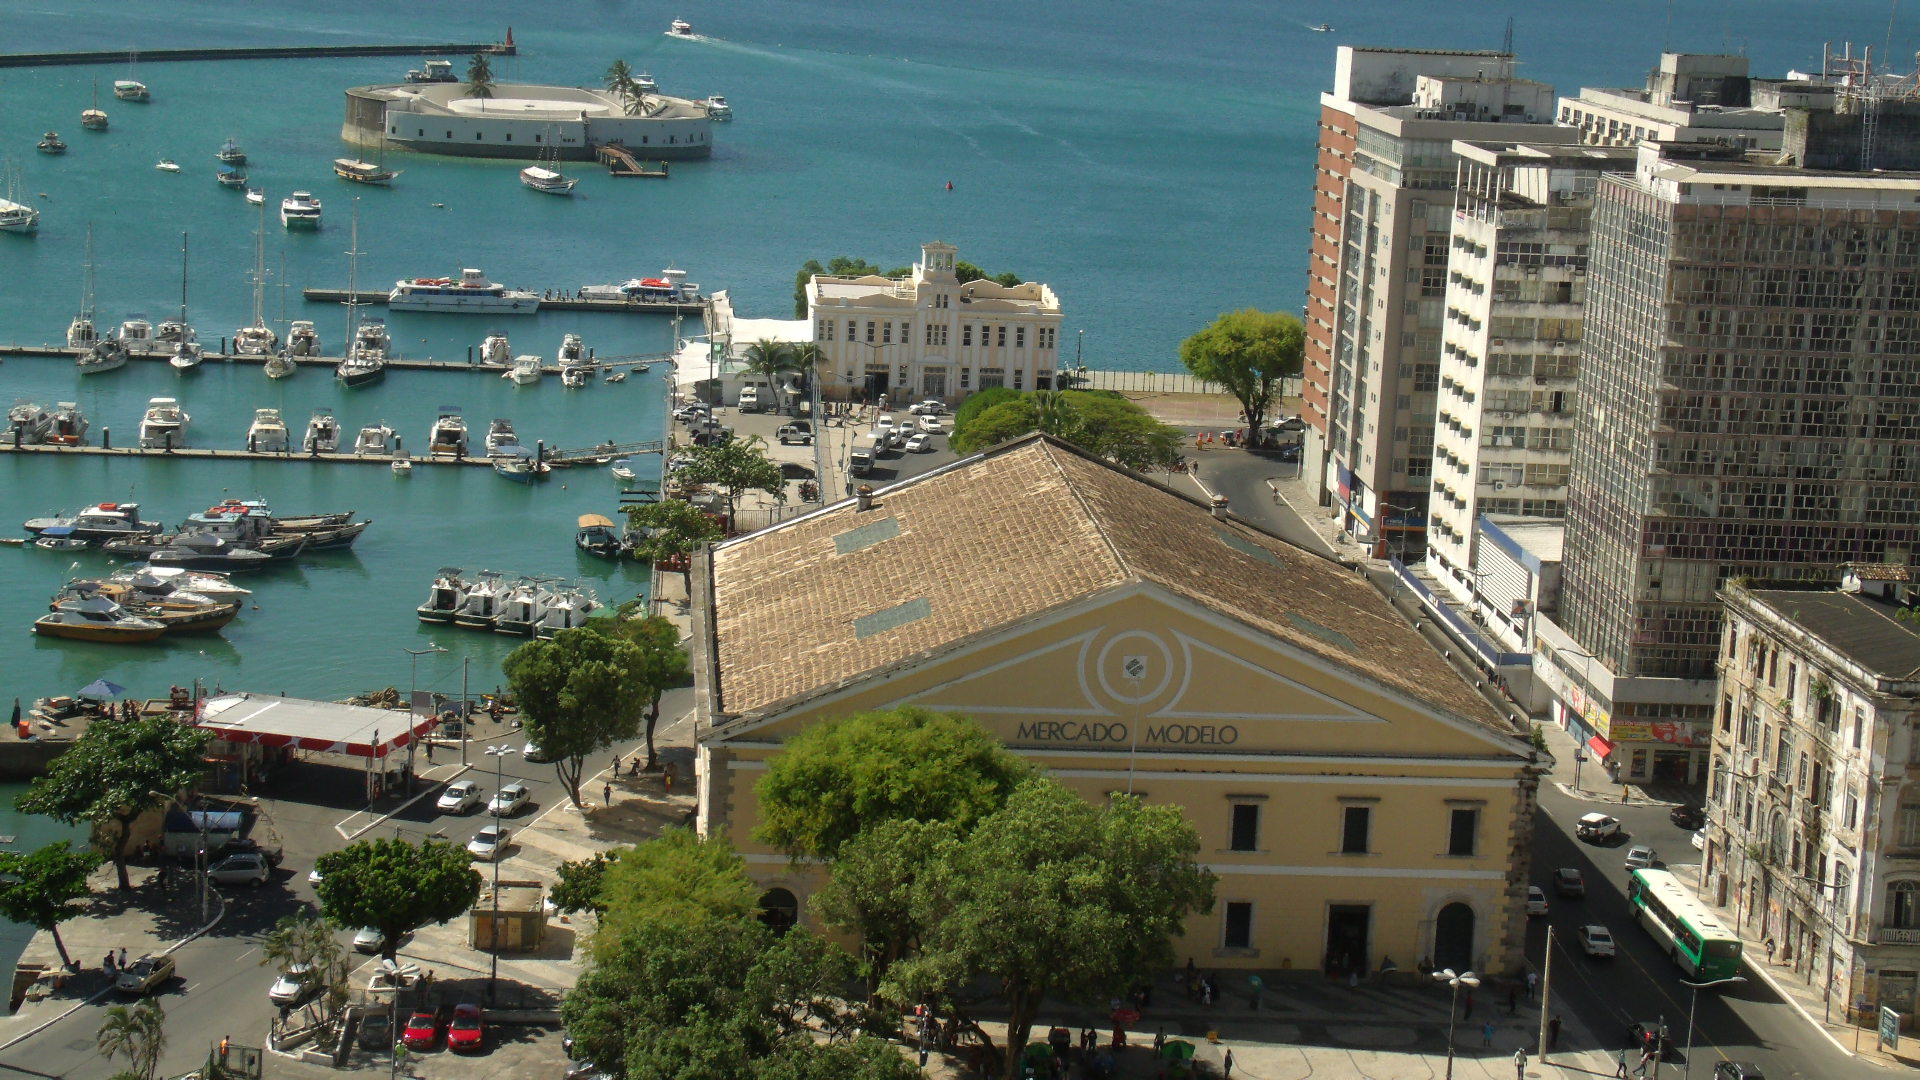
fortress, town, city, human settlement, building, architecture, tourism, urban area, marina, metropolitan area, residential area, coast, real estate, neighbourhood, harbor, coastal and oceanic landforms, downtown, condominium, tourist attraction, vehicle, sea, suburb, dock, vacation, port, apartment, aerial photography, mixed use, bay, channel